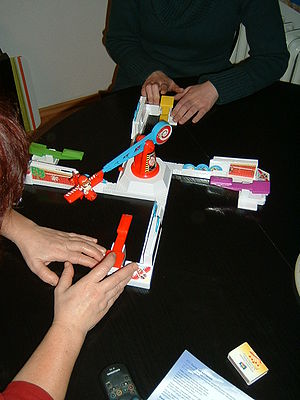
Looping Louie
Looping Louie
Looping Louie er et børnespil for op til fire spillere med et roterende fly, som vælter spillernes høns ned. Spillerne kan med en vippearm forsøge at slå flyet væk, og målet er at være den sidste spiller, der har en høne tilbage.